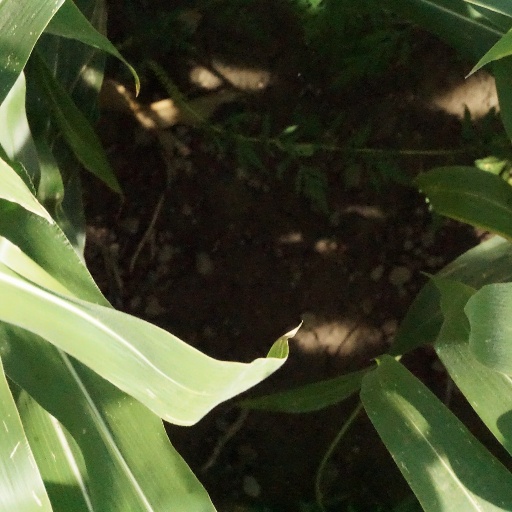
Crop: maize; corn